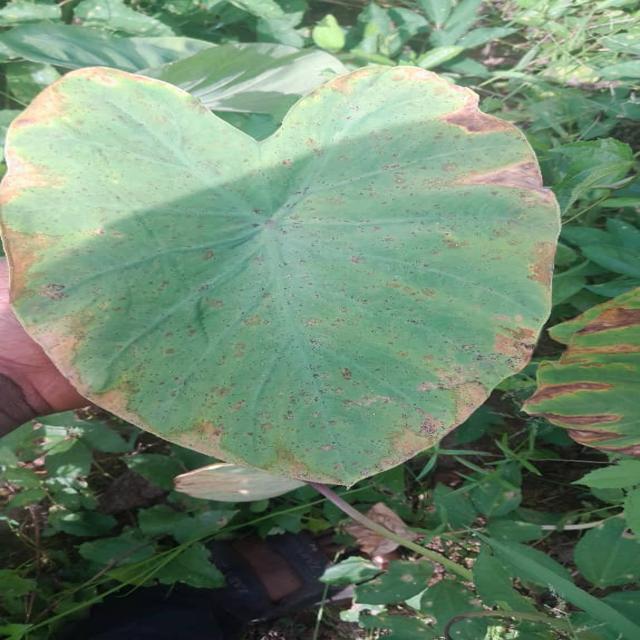
Label: Mid_Blight